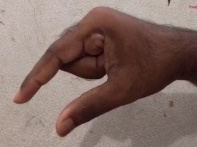
ASL sign: Q